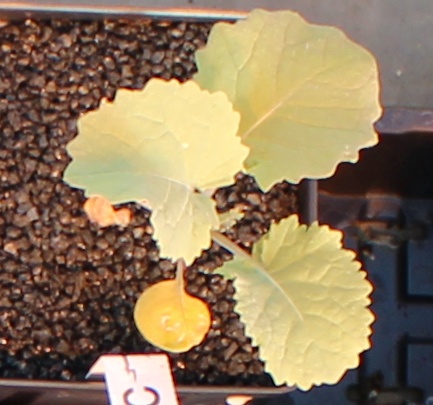
Label: Canola